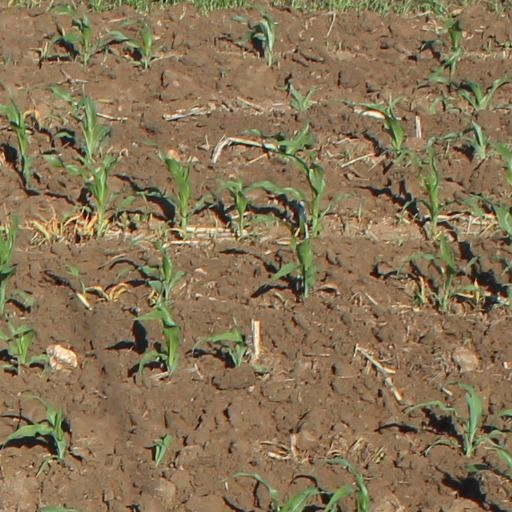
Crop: maize; corn